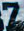
Number: 7